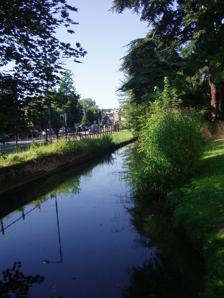
Building: Hobson's Conduit
Country: United Kingdom
Year built: 1614
Water supply channel in Cambridge, England Hobson's Conduit as it runs alongside Cambridge University Botanic Garden on Trumpington Road . Hobson's Conduit , also called Hobson's Brook , is a watercourse that was built from 1610 to 1614 by Thomas Hobson and others to bring fresh water into the city of Cambridge , England from springs at Nine Wells , a Local Nature Reserve ( 52°09′58″N 0°08′06″E / 52.166°N 0.1349°E / 52.166; 0.1349 ( Hobson Conduit (spring at Nine Wells) ) ), near the village of Great Shelford . It is now a Scheduled Ancient Monument and historical relic. The watercourse currently runs overground until Cambridge University Botanic Garden and Brookside, where it is at its widest. At the corner of Lensfield Road stands a hexagonal monument to Hobson, which once formed part of the market square fountain, and was moved to this location in 1856, after a fire in the Market. The flow of water runs under Lensfield Road, and subsequently runs along both sides of Trumpington Street in broad gutters towards Peterhouse and St Catharine's College , and also St Andrew's Street . The conduit currently ends at Silver Street . The scheme was first devised in 1574 by Andrew Perne , Master of Peterhouse, who proposed that a stream be diverted from Nine Wells chalk springs through the town and the King's Ditch to improve sanitation.  The design was revived by James Montagu , Master of Sidney Sussex College and built at the expense of the University and town. Although Thomas Hobson was just one of those involved in the construction he endowed a Hobson's Conduit Trust to deal with maintenance of the waterway, which still exists today. The new river was dug from Vicar's Brook near Long Road to the conduit head at the end of Lensfield Road as a joint venture between the University and the city. Here the flow of water was divided into four separate branches for different uses. Hobson's Brook from Nine Wells to the conduit head Portion of an 1886 ordnance survey map showing the overground course of Hobson's Conduit and Vicar's Brook Hobson's Conduit was originally formed by diverting the water from Vicar's Brook. From its source in chalkland springs at Nine Wells , near Great Shelford , this stream flows east of Trumpington under bridges on Long Road and Trumpington Road until reaching Coe Fen , where it forms the first tributary of the River Cam above Cambridge. The man-made channel Hobson's Brook branches off from Vicar's Brook between the two bridges and initially runs parallel to Vicar's Brook, enclosing a stretch of common ground, now used for allotments. A public footpath, formerly known as Finch's or Senior Wrangler's Walk, follows this portion of the watercourse. The stream widens as it skirts the western boundary of the University Botanic Gardens until passing under Bateman Street. In the last portion before the conduit head at Lensfield Road, where it divides into four branches, the channel flows between Brookside and Trumpington Street through gardens enclosed by 19C wrought iron railings. Trumpington Street branch The original branch still functions as sluices along Trumpington Street, where it is known as the Pem (east side) and Pot (west side). The City Council's Drainage Engineer controls flow through the sluices and generally lets water flow in the open conduits in Trumpington Street between April and September. Feeds run into Peterhouse and Pembroke Colleges . A run also used to feed into the basement of the old Addenbrooke's Hospital , which became the location of the Judge Institute by 1995. Market Place branch 1841 engraving showing the original Market fountain Completed in 1614, this branch brought fresh water to the Market fountain in the centre of the Cambridge Market Place . Following a fire in 1849, the Market Square was redeveloped and in 1855 a Gothic Revival gabled fountain was erected (marked on many contemporary maps as "lavatory" as there were underground public conveniences here) and the original fountain was partly moved to form the monument in Lensfield Road, and the remainder demolished. Most of the Victorian fountain was pulled down in 1953. Flow to this branch was cut off in 1970 during construction of the Lion Yard development and has never been restored. St Andrew's Street branch Added in 1631, this branch flowed from the conduit head along Lensfield Road and St Andrew's Street toward Drummer Street where it split into feeds that ran into Christ's and Emmanuel Colleges as well as a public dipping point. Much of the open conduit along St Andrew's Street was covered in 1996 as part of pedestrian improvements. Parker's Piece branch A final branch ran from the conduit head toward Parker's Piece to feed a cattle pond, but this was disrupted in 1827 when the pond was filled in. Monuments There are two monuments, one on Lensfield Road ( 52°11′52″N 0°07′21″E / 52.1979°N 0.1224°E / 52.1979; 0.1224 ( Lensfield Road ) , see picture below) and one at Nine Wells. The latter was erected in 1861 by public subscription and records the benefactors to the water course and conduit as: Thomas Chaplin, Lord of the Manor of Trumpington Delapole, 1610 Stephen Perse , fellow of Gonville and Caius , 1615 Thomas Hobson, carrier, 1630 Edward Potto, alderman of Cambridge, 1632, and Joseph Merrill, alderman of Cambridge, 1806 Monument to the conduit at Nine Wells Spring at Nine Wells that feeds the conduit View along the conduit towards Nine Wells Footpath along conduit between Brooklands Avenue and Long Road Hobson's conduit at the end of Brookside The Market fountain reerected at the point where the conduit crosses Lensfield Road as a monument to Hobson Hobson's conduit as it runs in a sluice toward Peterhouse References